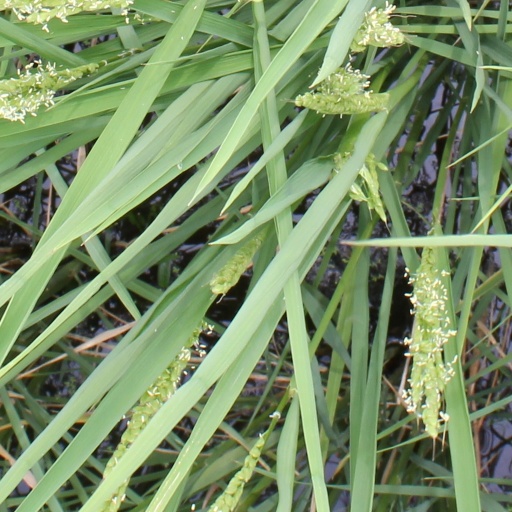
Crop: rice